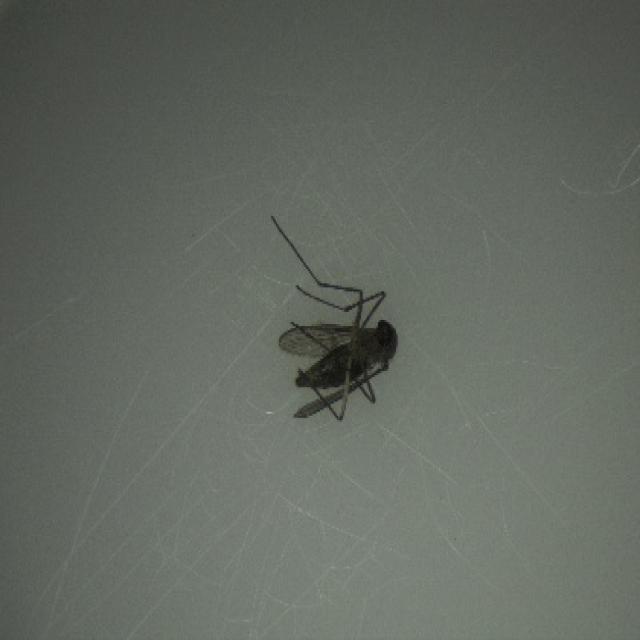
Species: culex_tritaeniorhynchus